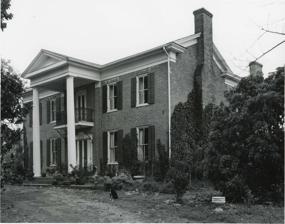
Building: Mimosa Hall (Leigh, Texas)
Country: United States of America
Year built: 1844
Historic house in Texas, United States United States historic place Mimosa Hall U.S. National Register of Historic Places Mimosa Hall in 2017 Mimosa Hall Show map of Texas Mimosa Hall Show map of the United States Location 9403 FM 134 , Leigh, Texas Coordinates 32°35′19″N 94°8′37″W / 32.58861°N 94.14361°W / 32.58861; -94.14361 Area 6 acres (2.4 ha) Built 1844 ( 1844 ) Architect John Johnston Webster Architectural style Greek Revival NRHP reference No. 78002949 Added to NRHP November 2, 1978 Mimosa Hall is the name of a plantation house in Leigh, Texas . John J. Webster built Mimosa Hall in 1844. Webster, born in Alabama in 1796, the son of a revolutionary soldier, was an architect. Webster moved to Texas in 1839 with his wife, Miriam Webster, and their children. History Mimosa Hall was the first brick house in Harrison County , originally situated in the middle of 7,000 acres (28 km 2 ) of land. Enslaved people made all of the bricks and cut all of the lumber on the plantation. The plantation was primarily used for planting. The family cemetery was on the property adjoining the house. Nestled two miles (3 km) back in the woods, an old brick wall on the top of a knoll surrounds the cemetery. The original family was all buried there, and their descendants still maintain the cemetery. The American Museum in Britain has in its permanent collection a quilt made by people enslaved on the Mimosa Hall Plantation. The quilt, c. 1860, is called "The Chalice." Current Today the house sits in the middle of 150 acres (0.61 km 2 ) and is a private residence. It is registered in the National Register of Historic Places , along with its sister home in nearby Karnack, Texas , which was the birthplace of Lady Bird Johnson . The plantation stayed in the original family until the 1980s when Douglas Blocker sold it. Mimosa Hall was then a bed and breakfast for several years until its owners purchased it to use as a private residence. See also National Register of Historic Places portal Texas portal National Register of Historic Places listings in Harrison County, Texas References